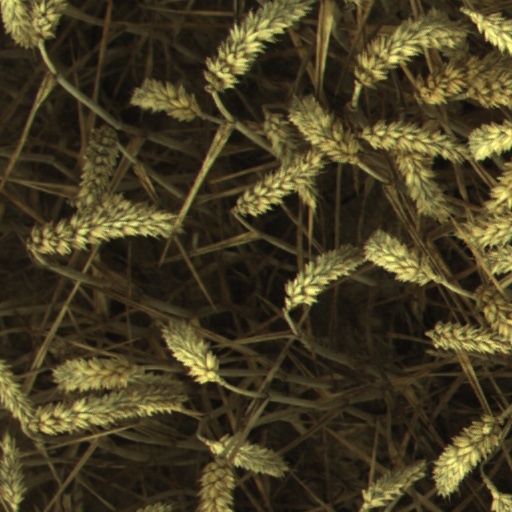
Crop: wheat